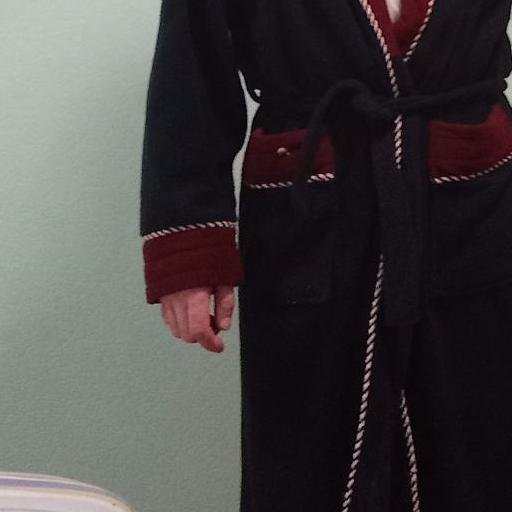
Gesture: no_gesture